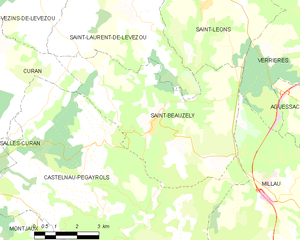
Saint-Beauzély est une commune française située dans le département de l'Aveyron, en région Occitanie.